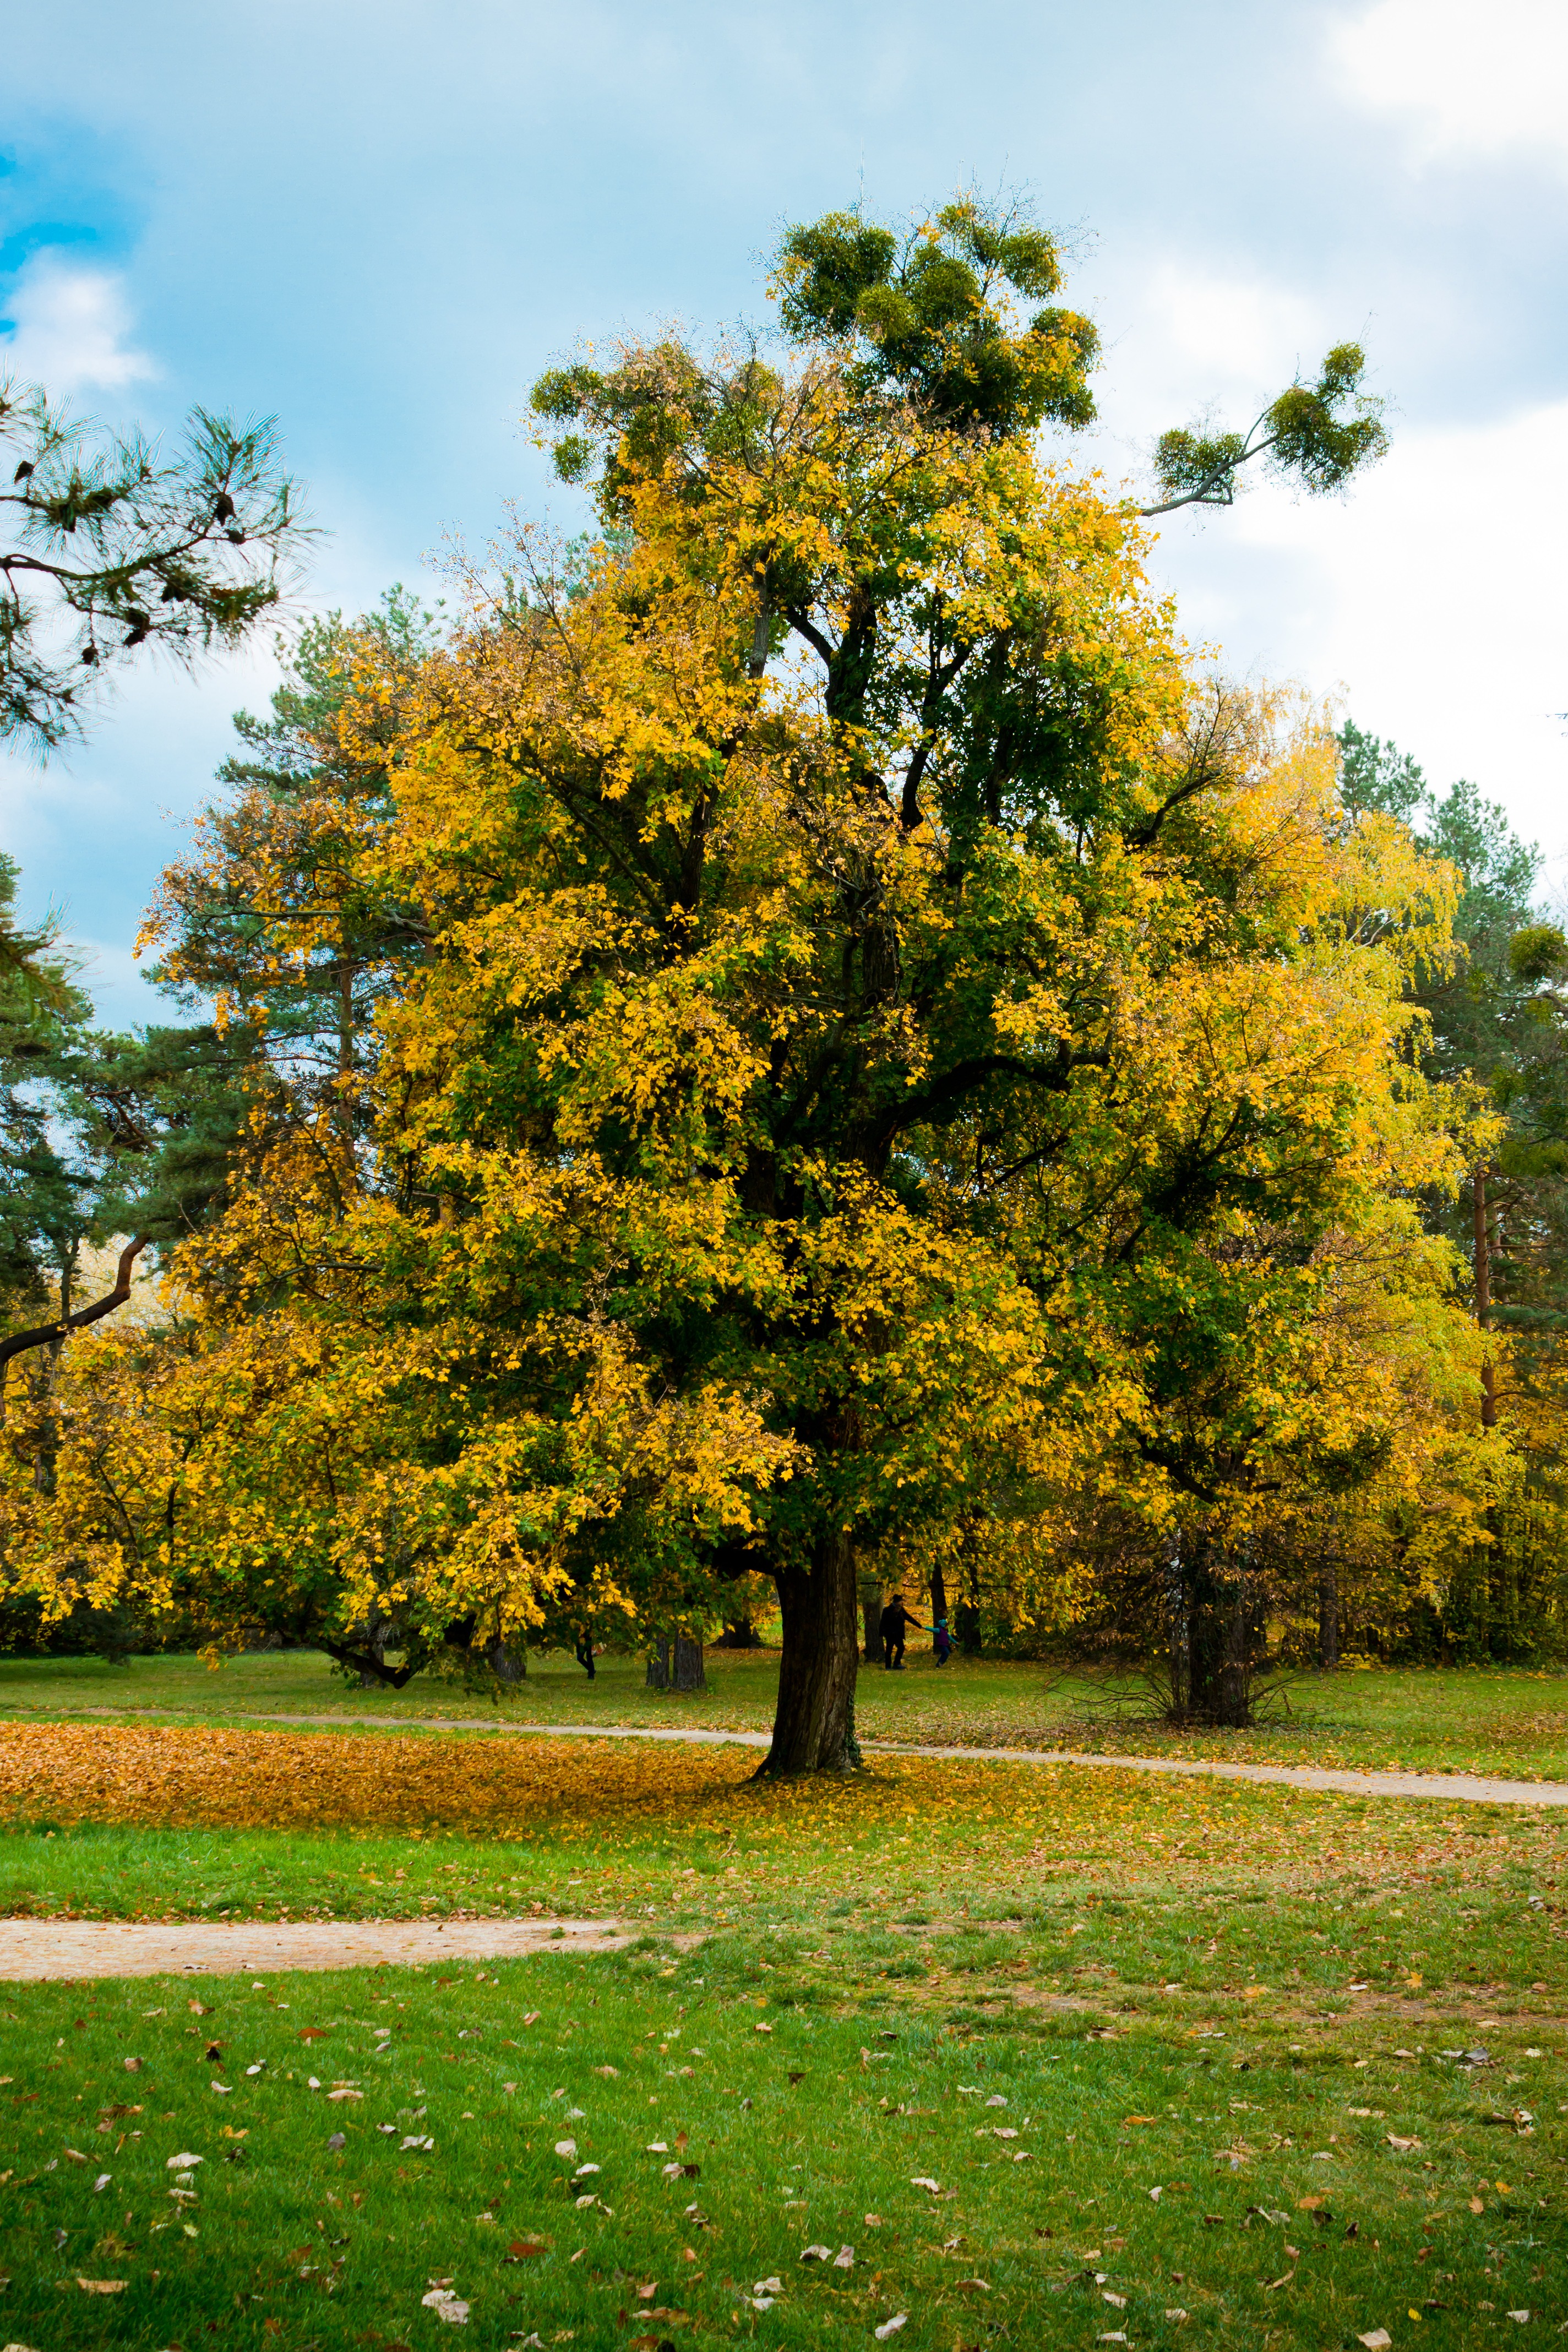
tree, nature, plant, wood, meadow, sunlight, leaf, flower, foliage, green, red, autumn, park, botany, yellow, garden, season, seasons, deciduous, oak, grove, woodland, mood, flowering plant, woody plant, land plant